Giuseppe Mancinelli

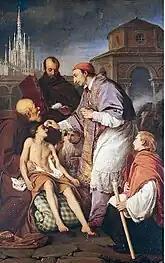
St. Charles Borromeo Among the Plague Victims

Mancinelli was born in Naples, Italy. His father, Pietro, was in the service of the noble Ventignano family. With their support, at the age of twelve, he was able to enroll at the Royal Academy of Fine Arts in Naples, where his primary instructor was Costanzo Angelini. At the age of seventeen, he began taking part in the Bourbon Exhibitions; winning a major award in 1835. This enabled him to go to Rome, where he studied with Vincenzo Camuccini. Although he focused on Renaissance art, he also made contact with the practitioners of contemporary styles, including the German immigrant artists of the Nazarene movement and the adherents of Purismo.